Sanjak of Kocaeli

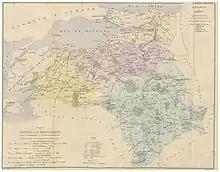
Map of the Hüdavendigâr Eyalet in 1895

The Sanjak of Kocaeli was a second-level Ottoman province ("sanjak" or "liva") with capital at Iznikmid/Izmid (Byzantine Nicomedia, modern Izmit).